Bykivnia graves

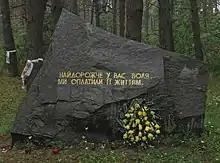
Bykivnia monument

Since 2006, Polish researchers have found a number of bodies of Poles, prisoners killed in spring 1940 during the Katyn massacre. Apart from bodies, Polish researchers found everyday items, such as a comb, on which the owner, an unknown Polish officer, carved several names, such as Franciszek Strzelecki, Ludwik Dworak and Szczyrad. This might refer to Colonel Bronisław Mikołaj Szczyradłowski, the deputy commandant of Lwów's defense in September 1939.